Dreamlover (song)

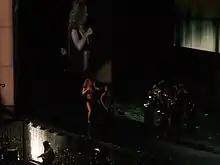
Mariah Carey performing "Dreamlover" on The Adventures of Mimi Tour in 2006

Carey performed "Dreamlover" on several telecasts in the United States and throughout Europe. She performed the song live on "The Arsenio Hall Show" with "Hero" as a two-piece set-list. Carey performed "Dreamlover" at British music program "Top of the Pops," the Dutch program "Platendaagse," and the Japanese program "Music Fair". In a promotional effort for her seventh studio album "Rainbow," Carey filmed a FOX special titled "The Mariah Carey Homecoming Special", a mini-concert filmed at her old high school in Huntington, New York. It was aired on December 21, 1999. "Dreamlover" served as one of the opening numbers. The song was performed on June 1, 2003, at "The Today Show" as part of a three-song set alongside "Yours" and "Bringin' On the Heartbreak" as a promotion for Carey's 2002 album, "Charmbracelet."